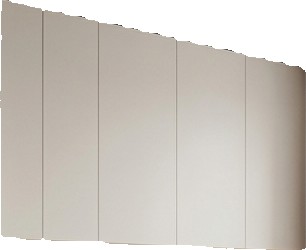
Surface category: cabinetry